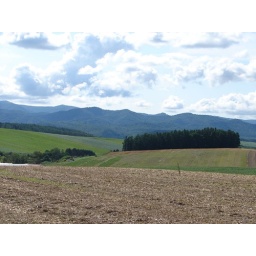
Taken on our tree bike tour in the hills above Biei.